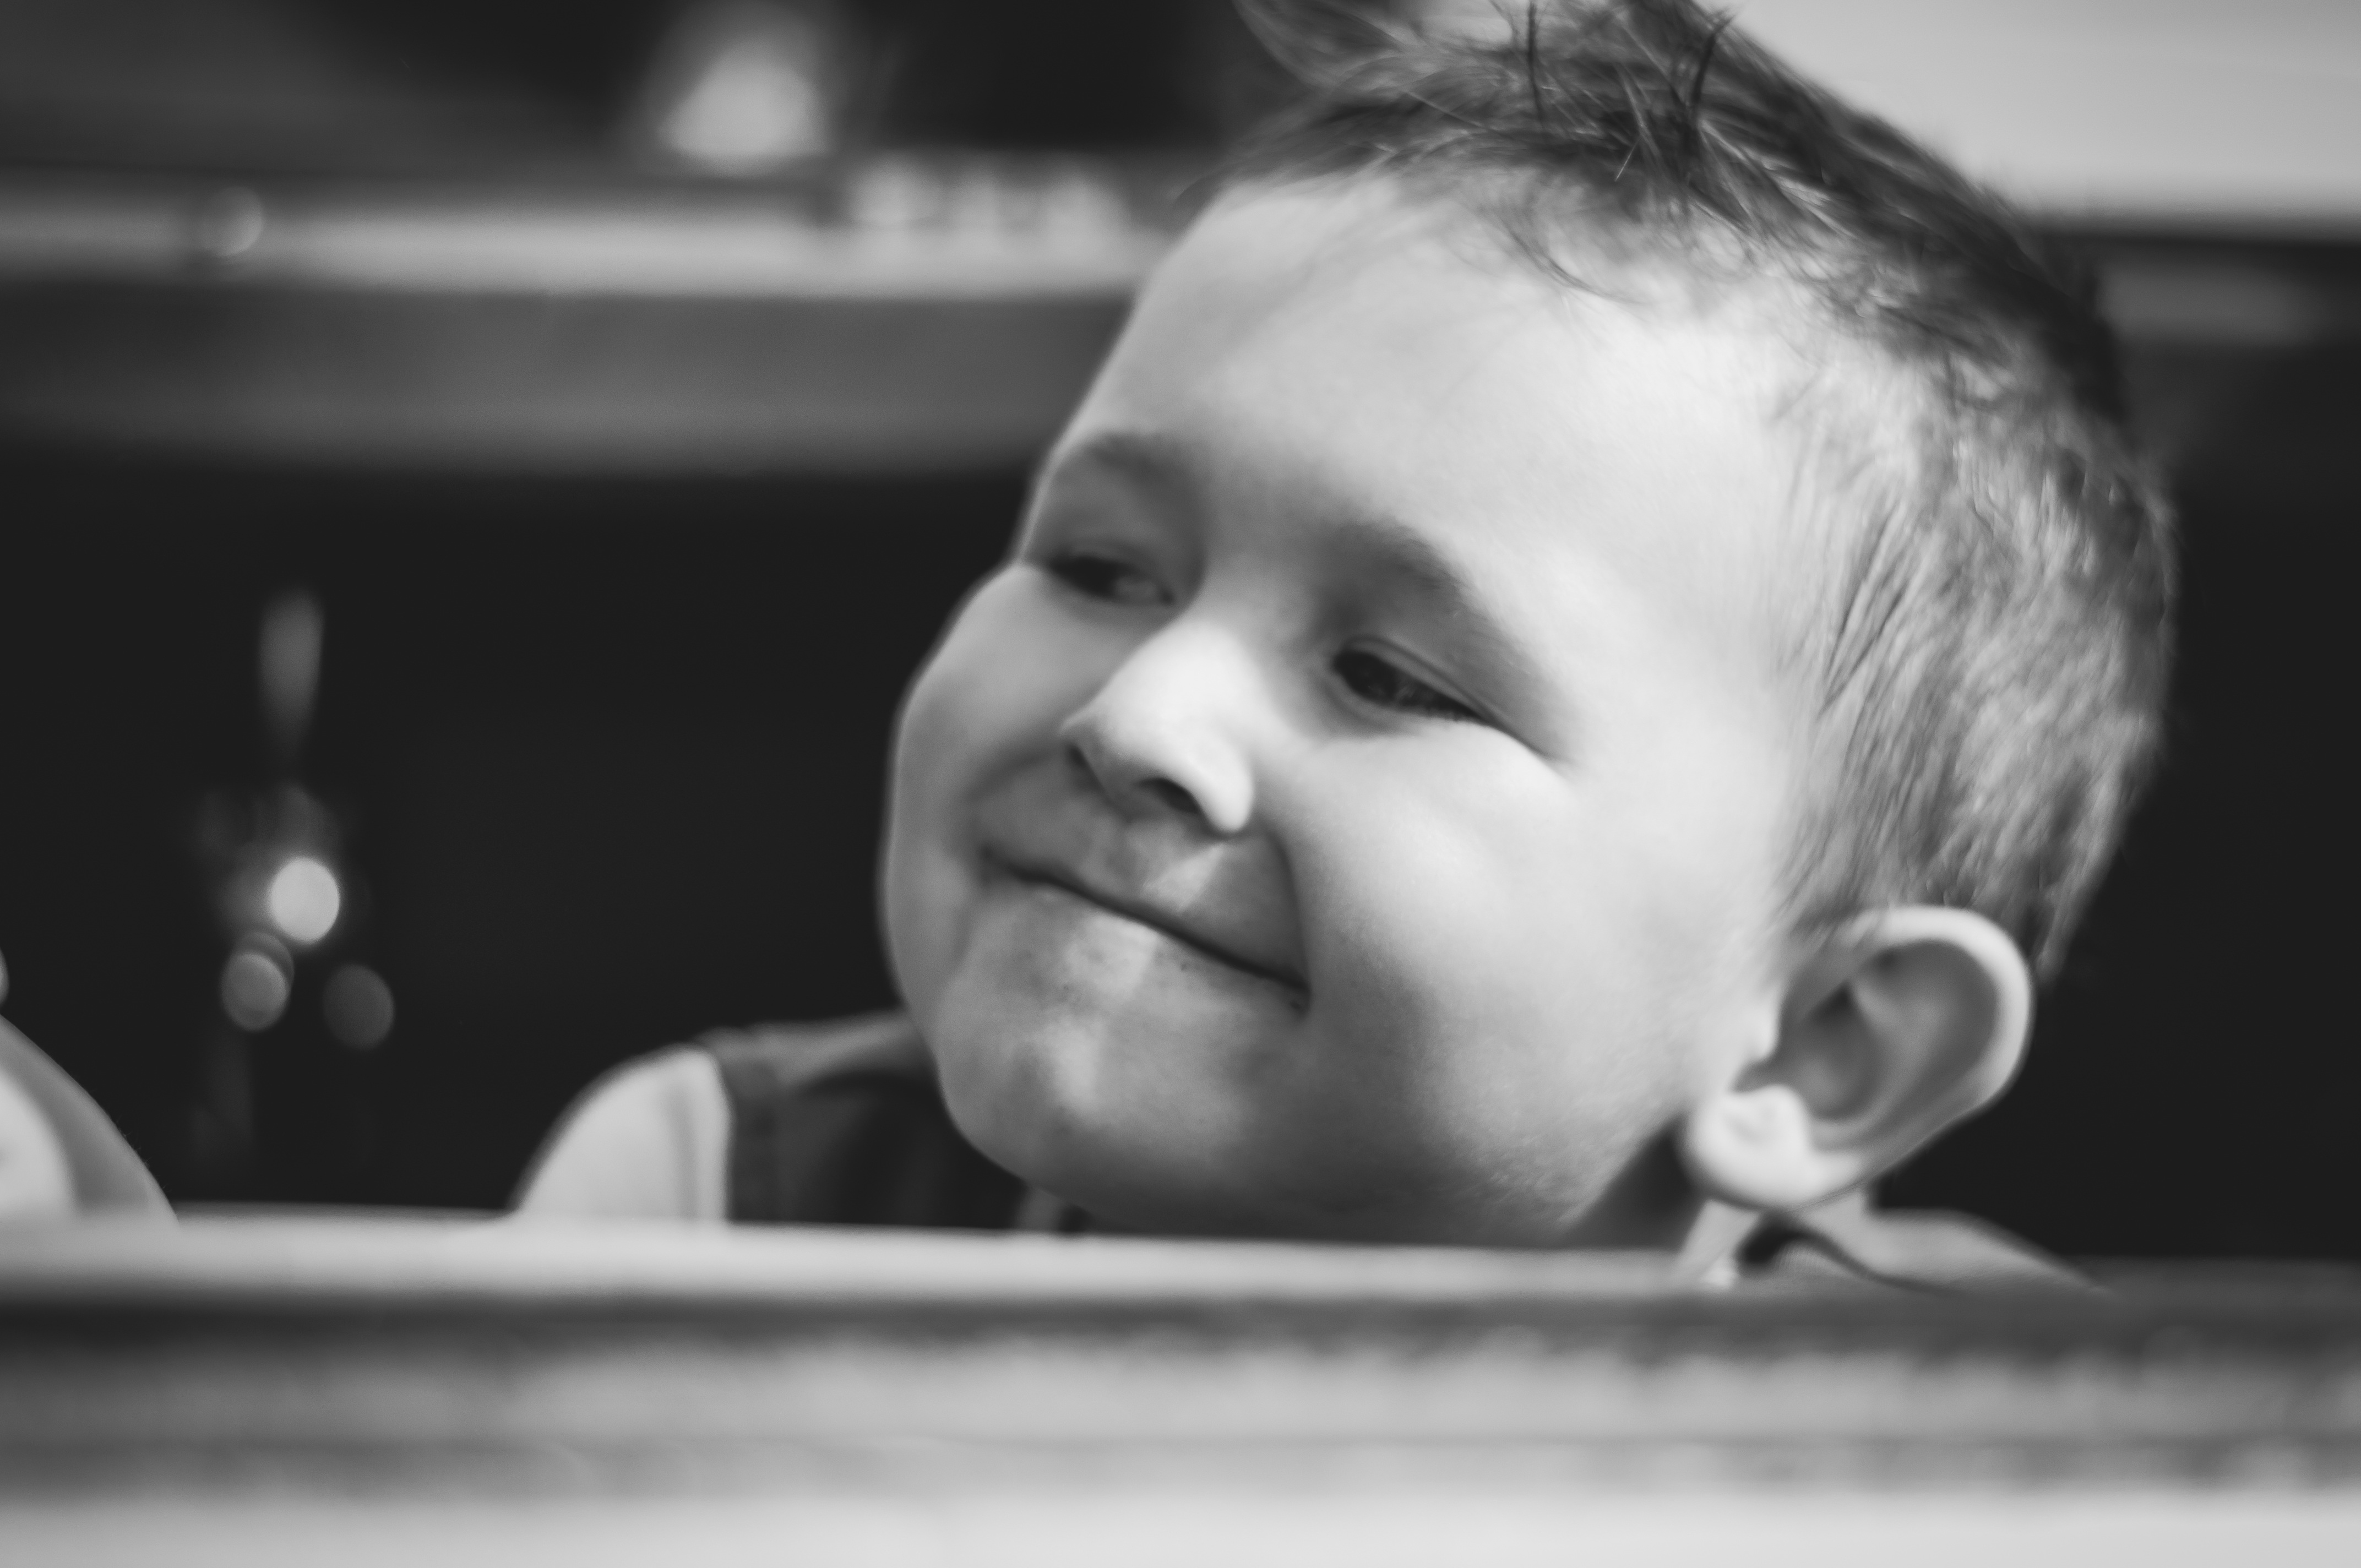
man, person, black and white, white, photography, boy, male, portrait, sight, child, black, monochrome, facial expression, smile, close up, face, relaxation, happiness, infant, toddler, eye, head, joy, laughter, emotion, monochrome photography, portrait photography, human positions